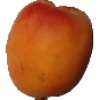
Label: Apricot 1